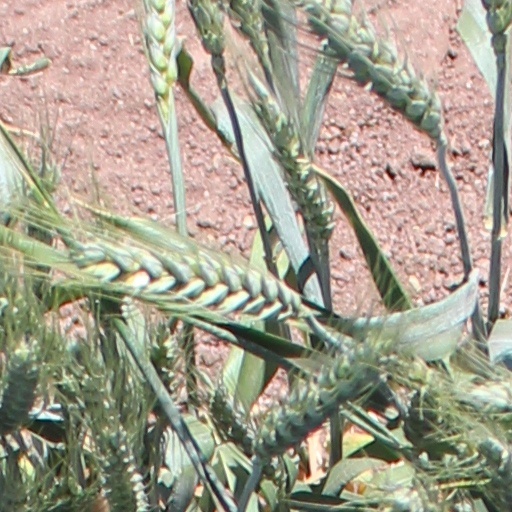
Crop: wheat